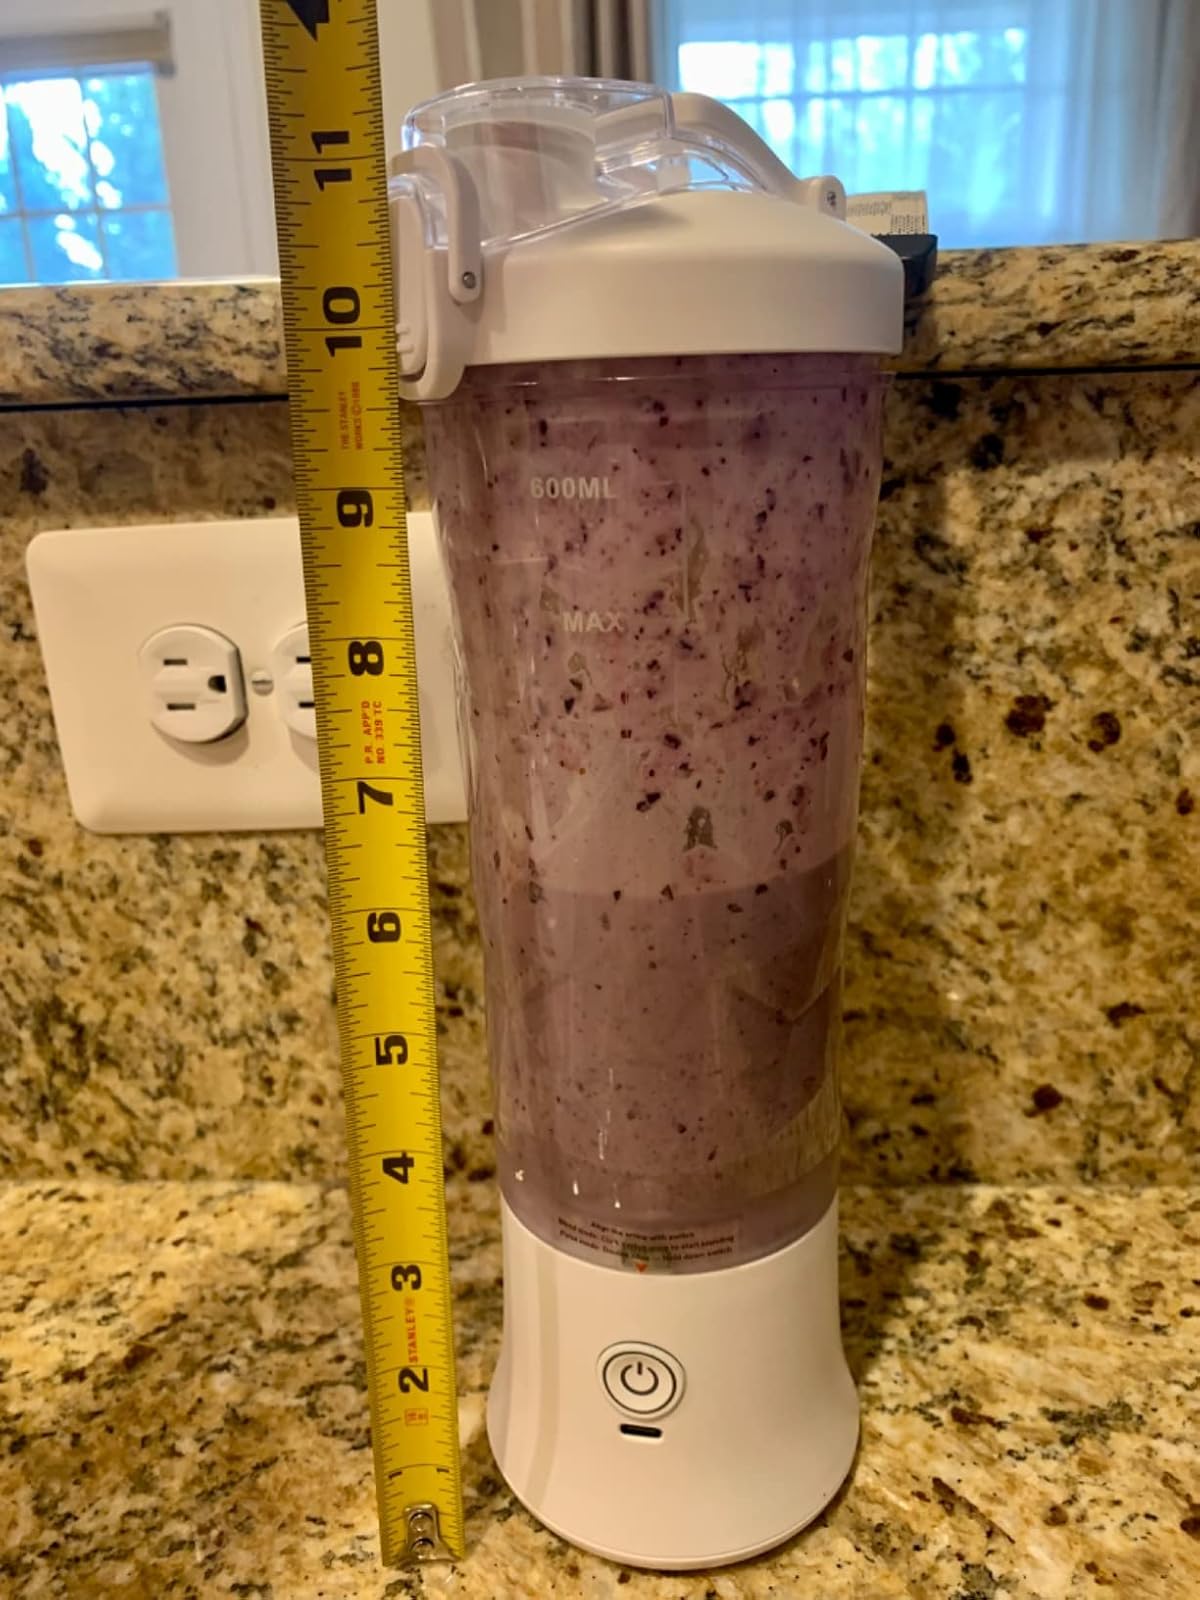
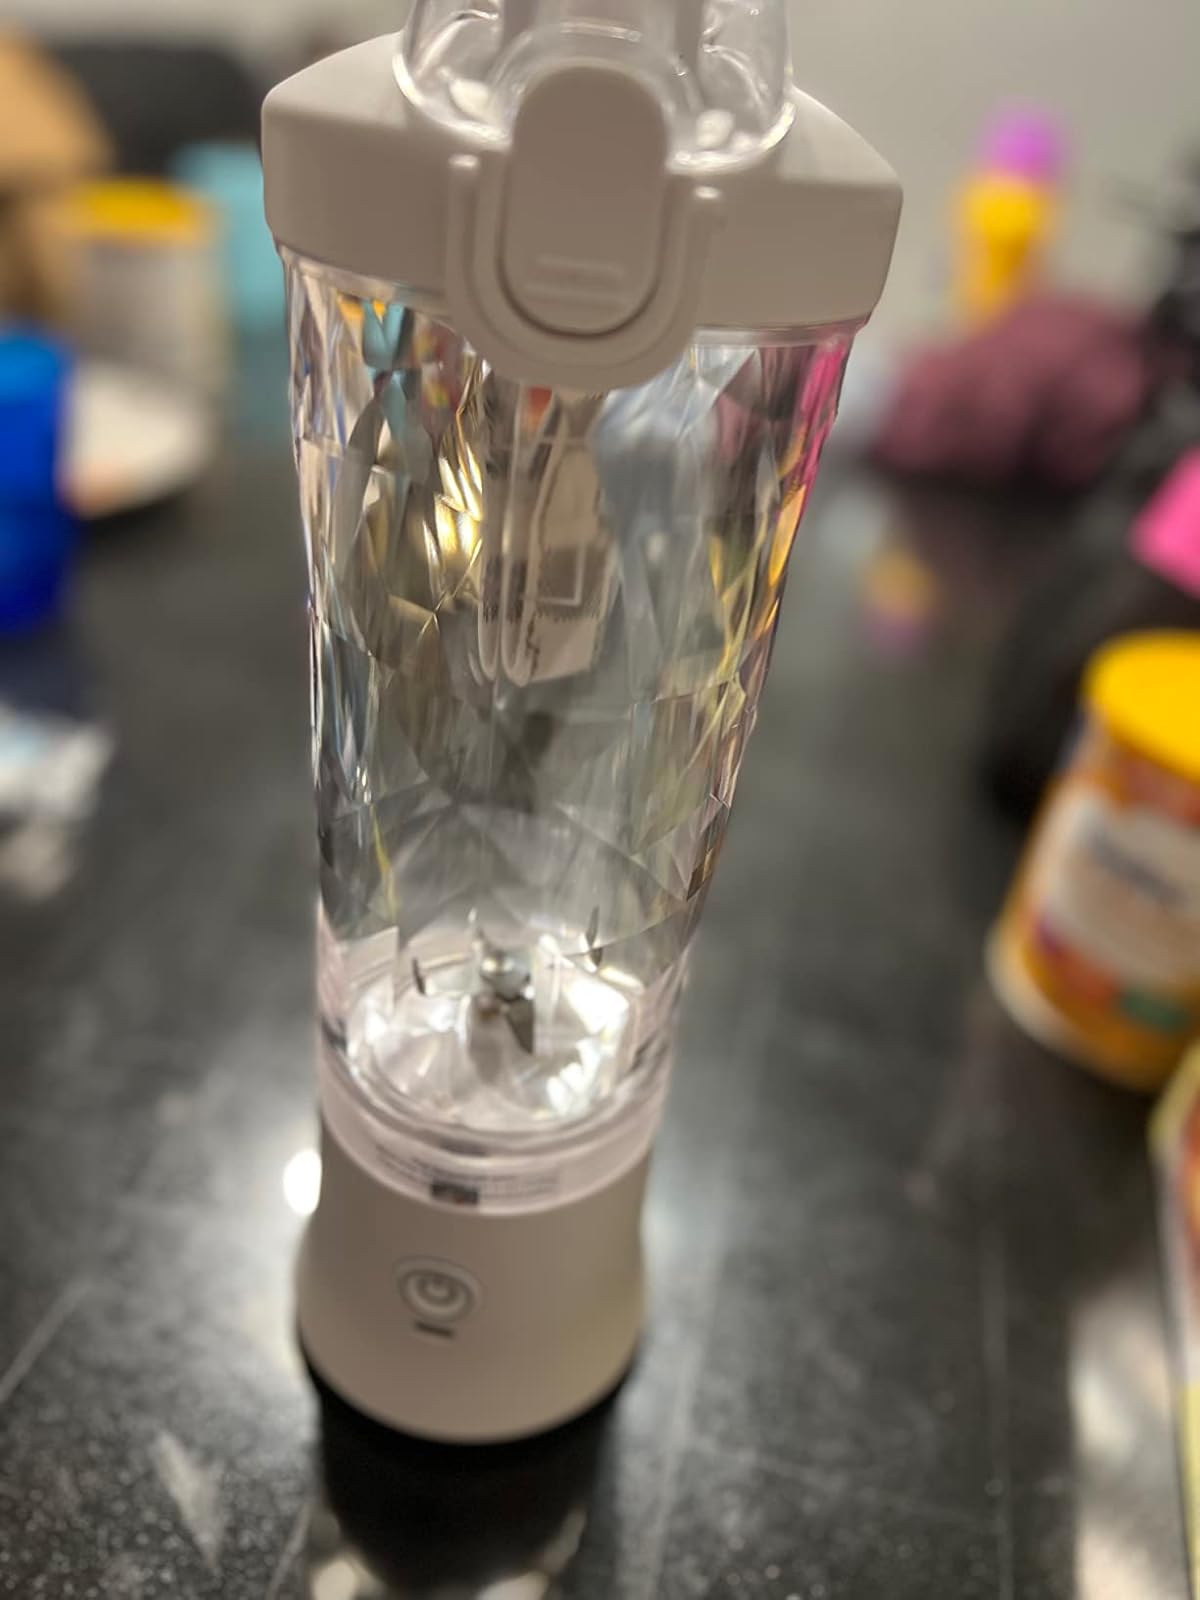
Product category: items_blender
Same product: yes